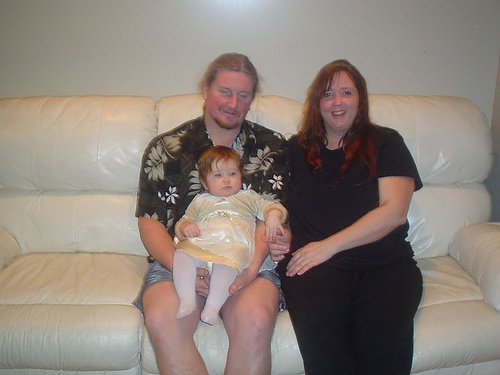
Label: not_food